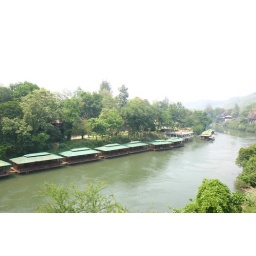
train and bridge over the river kwai